73rd Berlin International Film Festival

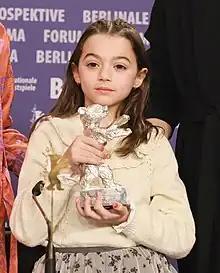
Sofía Otero, with the Silver Bear for Best Leading Performance for "20,000 Species of Bees"

The opening ceremony of the festival was held on 16 February with jury members and international and German stars walking the red carpet. The jury president Kristen Stewart, in her opening speech, pointed out about "oppressions against our physical selves". She said that, albeit she was a woman, she represented "the least marginal version of a woman". On that topic, Golshifteh Farahani, Iranian-French actress and one of the jury members, noted that "some women are not as fortunate".